Manuʻa Islands

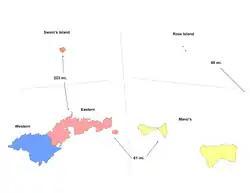
The Manu'a District of American Samoa is shown in yellow.

According to historical Samoan oral tradition, Manu'a was formerly the ruling center of a large Polynesian empire that included the entire Samoan archipelago, as well as other nearby islands, including Tonga and Fiji. The traditional capital of Manua is the village of Taū, on the island of Taū.